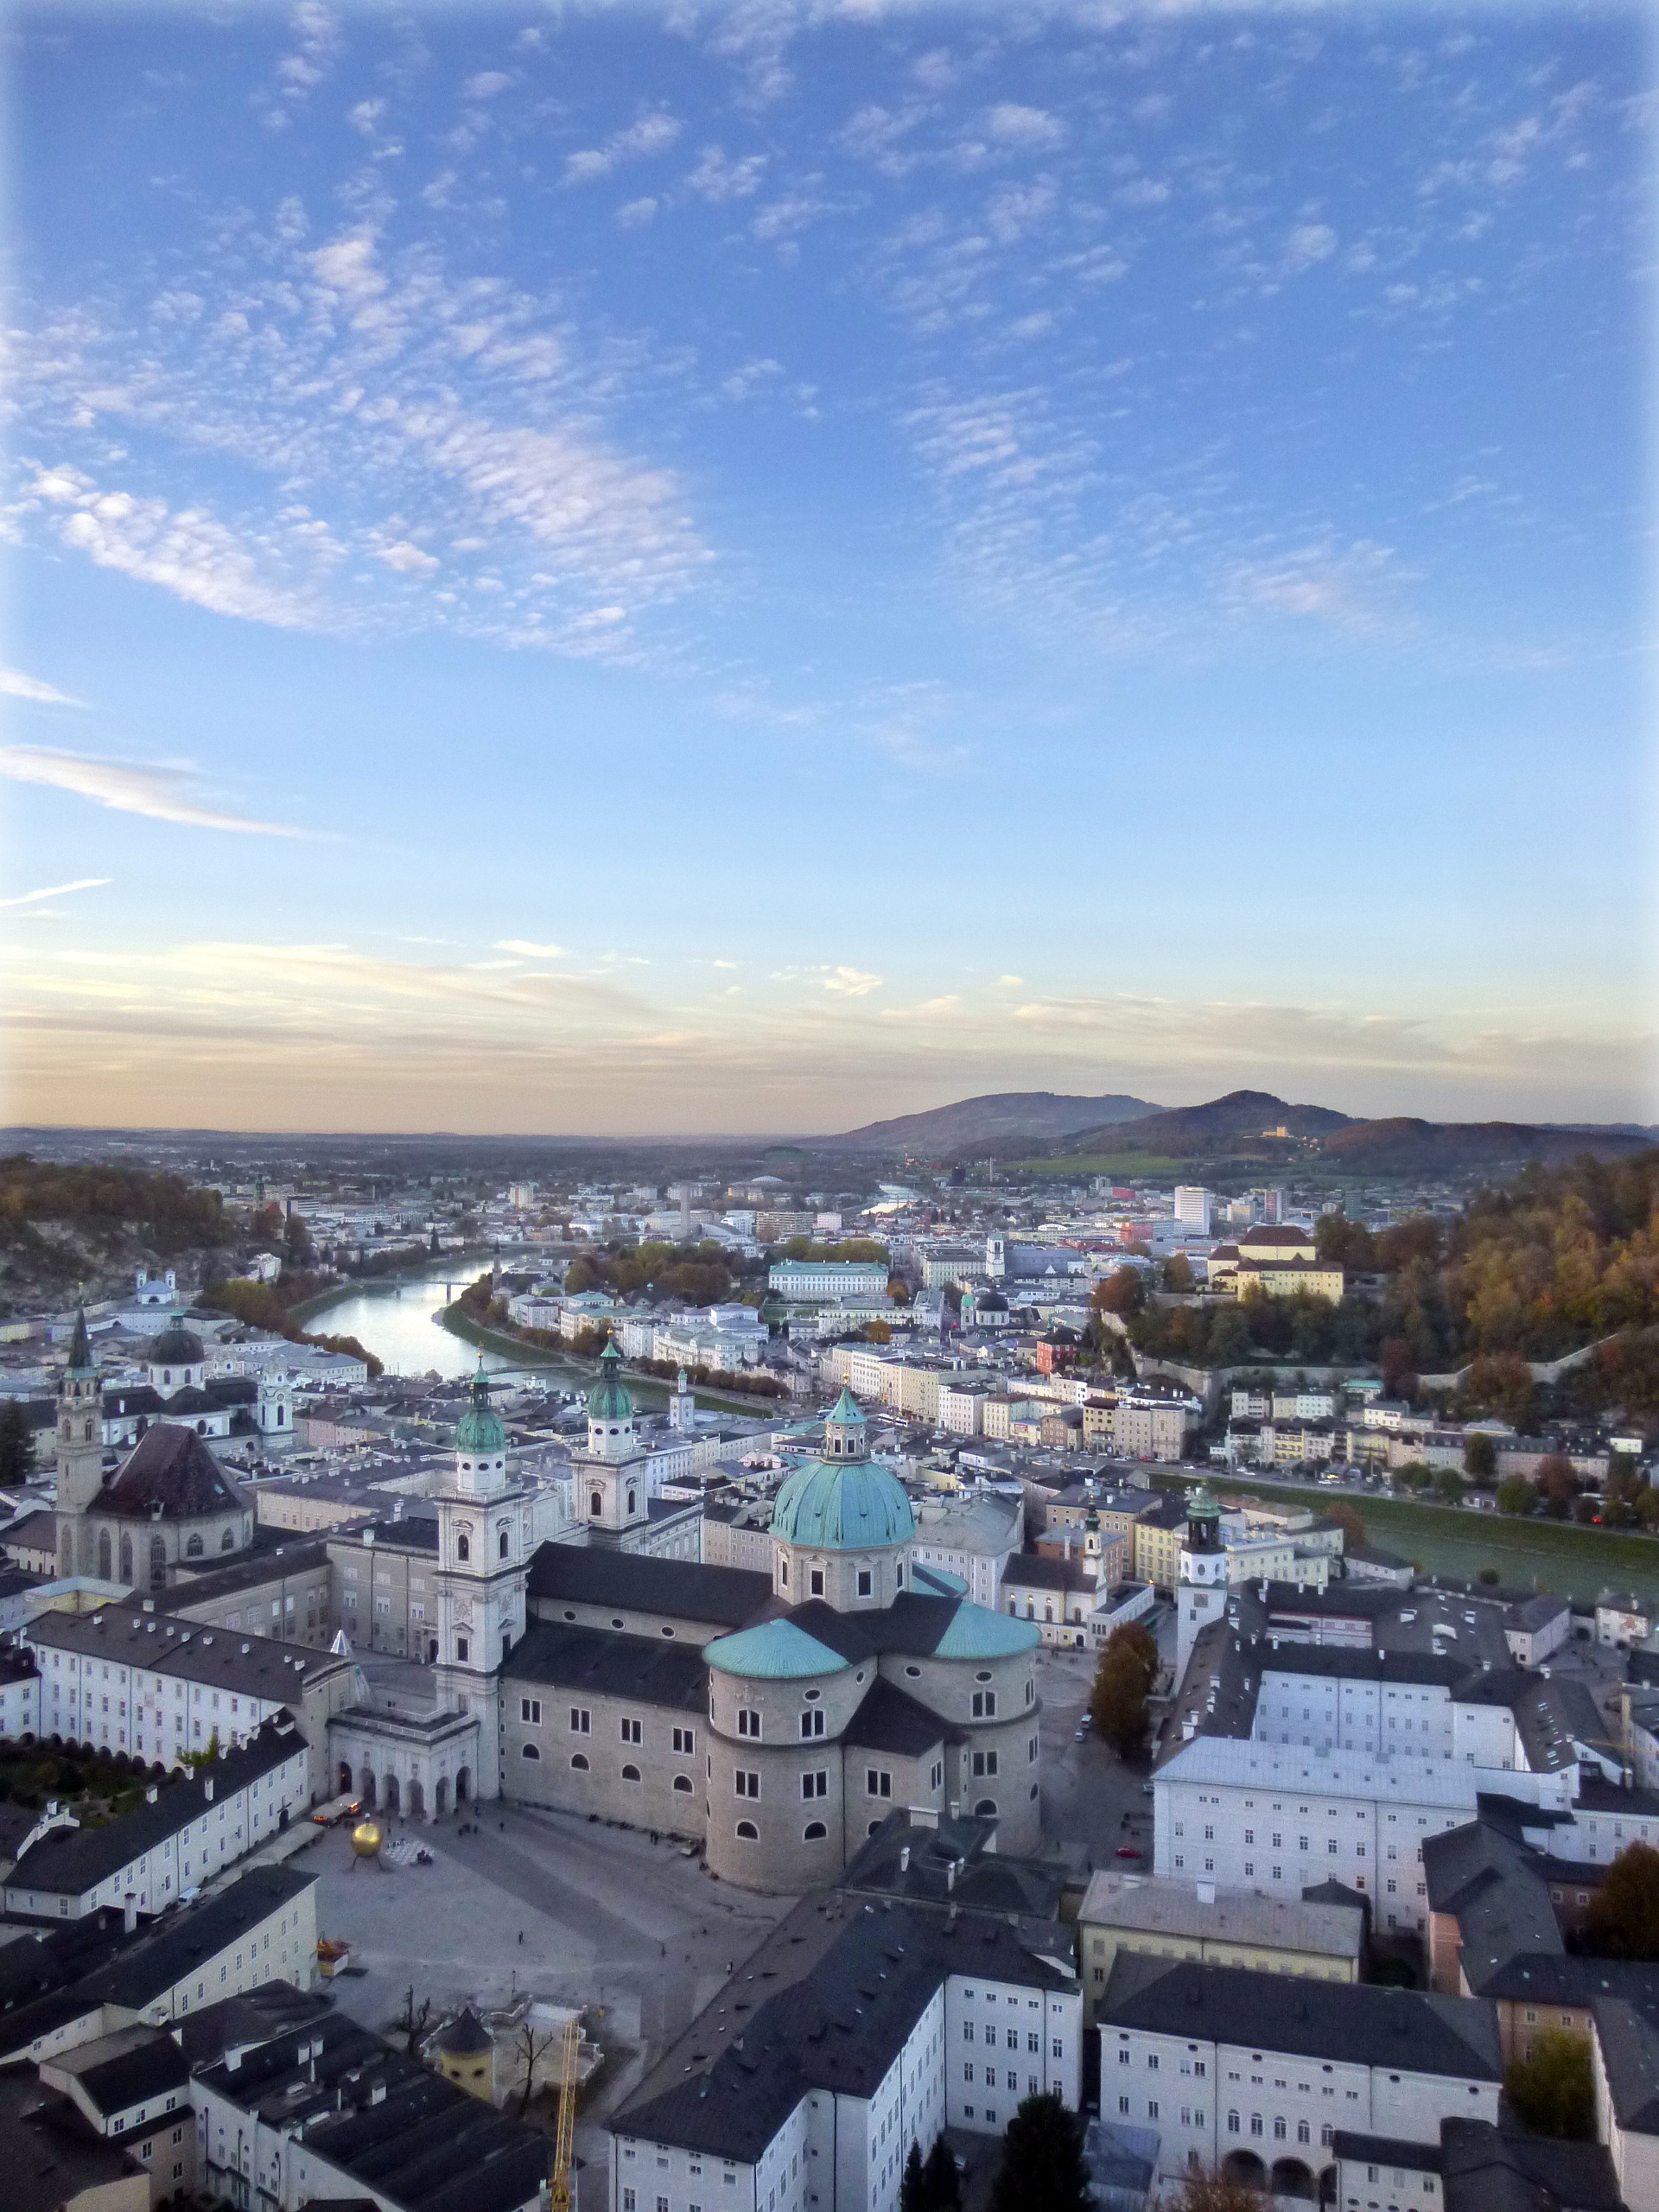
landscape, horizon, architecture, structure, sky, sunset, skyline, photography, town, view, building, old, city, cityscape, panorama, vacation, travel, europe, landmark, sightseeing, historic, tourism, aerial, stadium, austria, history, historical, aerial photography, salzberg, human settlement, atmosphere of earth, sport venue